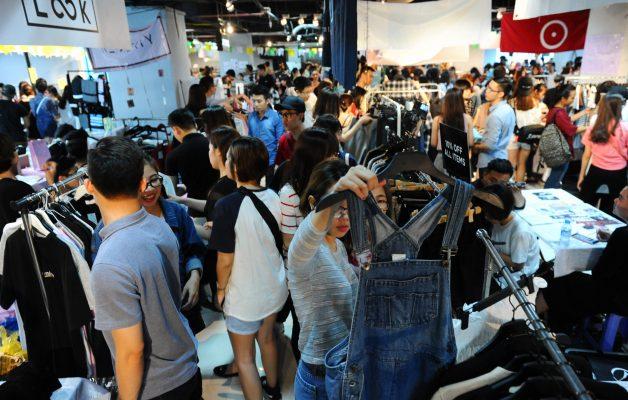
người phụ nữ đeo kính mặc áo màu xanh lam đậm đang cười